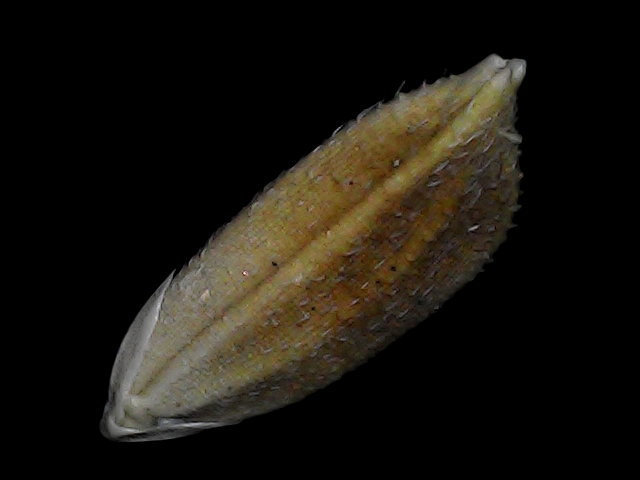
Rice variety: Bd91